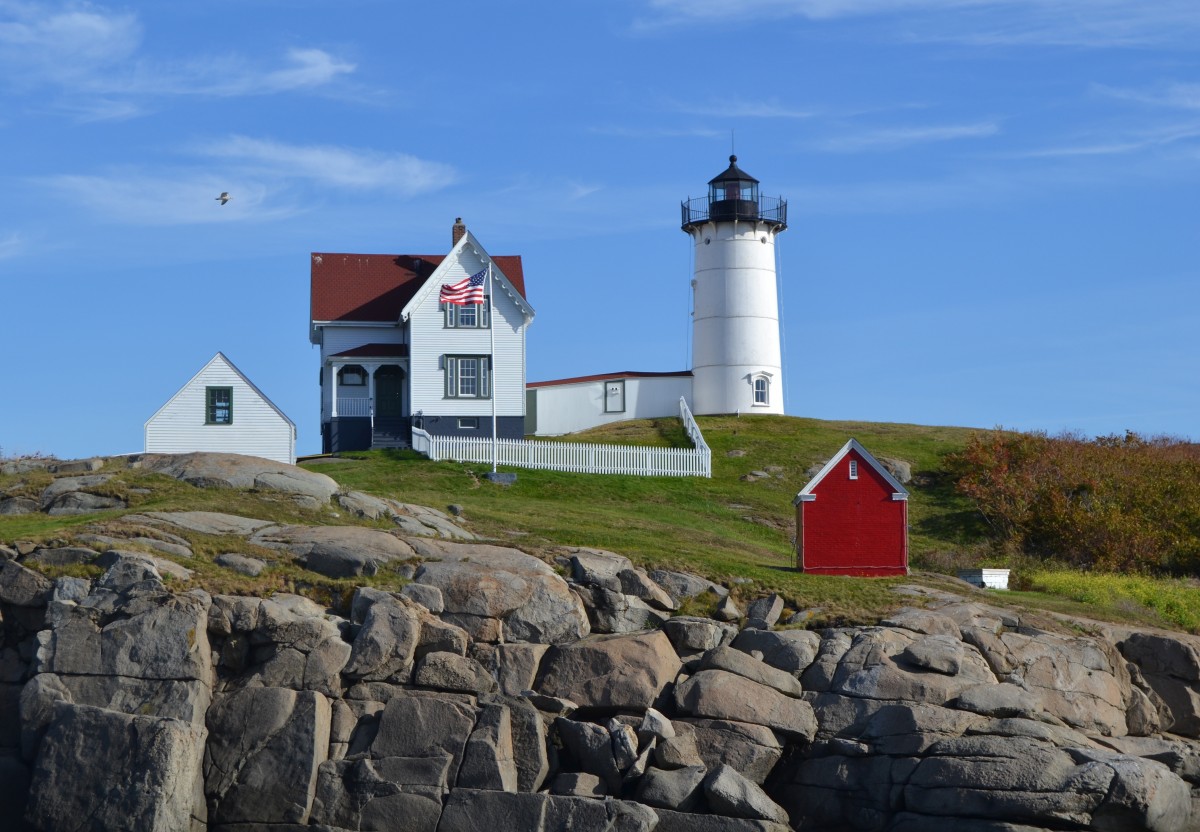
Tags: coast, lighthouse, tower